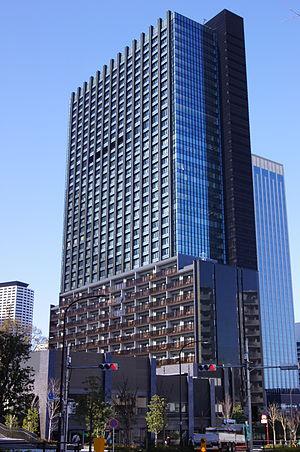
La liste des plus hautes constructions du Japon rassemble les édifices les plus élevés du Japon.
Tokyo est la plus peuplée des 47 préfectures du Japon. Il y a à Tokyo 47 bâtiments et structures d'une hauteur supérieure à 180 m. La plus haute construction de la préfecture est le Tokyo Skytree, tour à treillis de 634 m de haut, achevée en 2012. C'est également la construction la plus élevée au Japon, la plus haute tour du monde et la deuxième plus haute structure autoportante au monde. Le plus haut bâtiment et troisième plus haute construction à Tokyo est la Midtown Tower, de 248 m de haut, achevée en 2007. Le deuxième plus haut bâtiment de la préfecture est celui du siège du gouvernement métropolitain de Tokyo, qui compte 48 étages et fait 243 m de haut. En tout, sur les 25 plus hauts bâtiments et constructions du Japon, 17 se trouvent à Tokyo.